Archbold Gymnasium

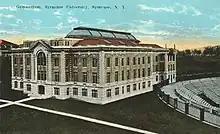
Postcard of the gymnasium , next to the Archibald Stadium.

It was built in 1908 with $400,000 donated by John Dustin Archbold, a major benefactor of the university, who also funded the building of Archbold Stadium, just to the west of the gymnasium (now the site of the Carrier Dome). It was the largest college gymnasium when built.